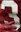
Number: 3